Krefeld Zoo

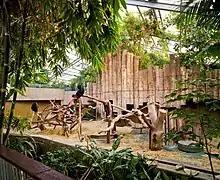
The chimpanzee enclosure in the Krefeld Monkey Tropic House (2010)

The Krefeld Affentropenhaus (Monkey Tropic House) was opened in 1975. The floor space of the greenhouse style building is 2000 square meters. The first primatarium was financed by the Walter Gehlen Foundation and the Friends of Krefeld Zoo. Until the fire, the monkey tropical house was home to orangutans, chimpanzees, gorillas, marmosets, megabats and birds. A temperature of 20 to 26 °C ensured a tropical, humid and warm climate. Each of the different groups of monkeys lived behind a dry trench.